Critical reaction to 24

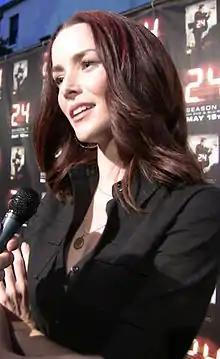
Annie Wersching, who portrayed Renee Walker, was one of the most well-received characters of Season Seven.

Season Seven received mixed reviews from critics and is regarded as a marked improvement over the disappointing Season Six. The show had been off the air for eighteen months, leaving critics and fans curious of the premiere. Producers re-tooled the show over break, relocating the series from Los Angeles to Washington, D.C., closing the Counter-Terrorist Unit, and, in the most controversial move, bringing fan favorite character Tony Almeida back from the dead. "Time" magazine said the most burning issue of the new season was "Does 24 still suck and if it does, how much?", and called the series "not as conservative as popularly portrayed". The reviewer did mention that "there are hopeful signs" for the new season. Tim Goodman wrote of Season Seven that "even before his inauguration, Barack Obama has brought change to America. He's made "24" pointless".